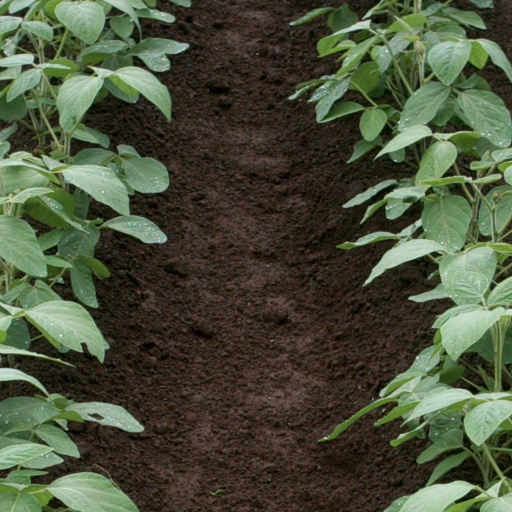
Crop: soybean